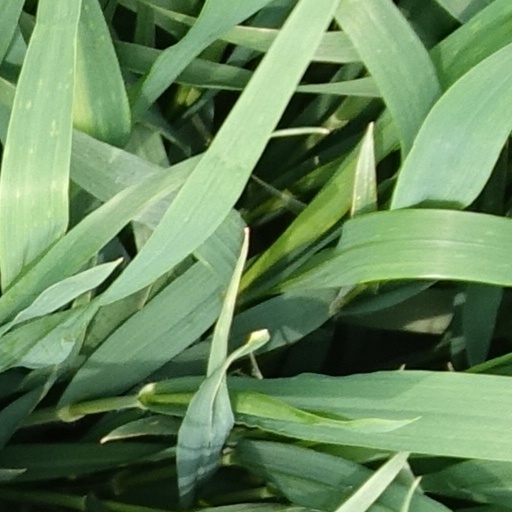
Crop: wheat